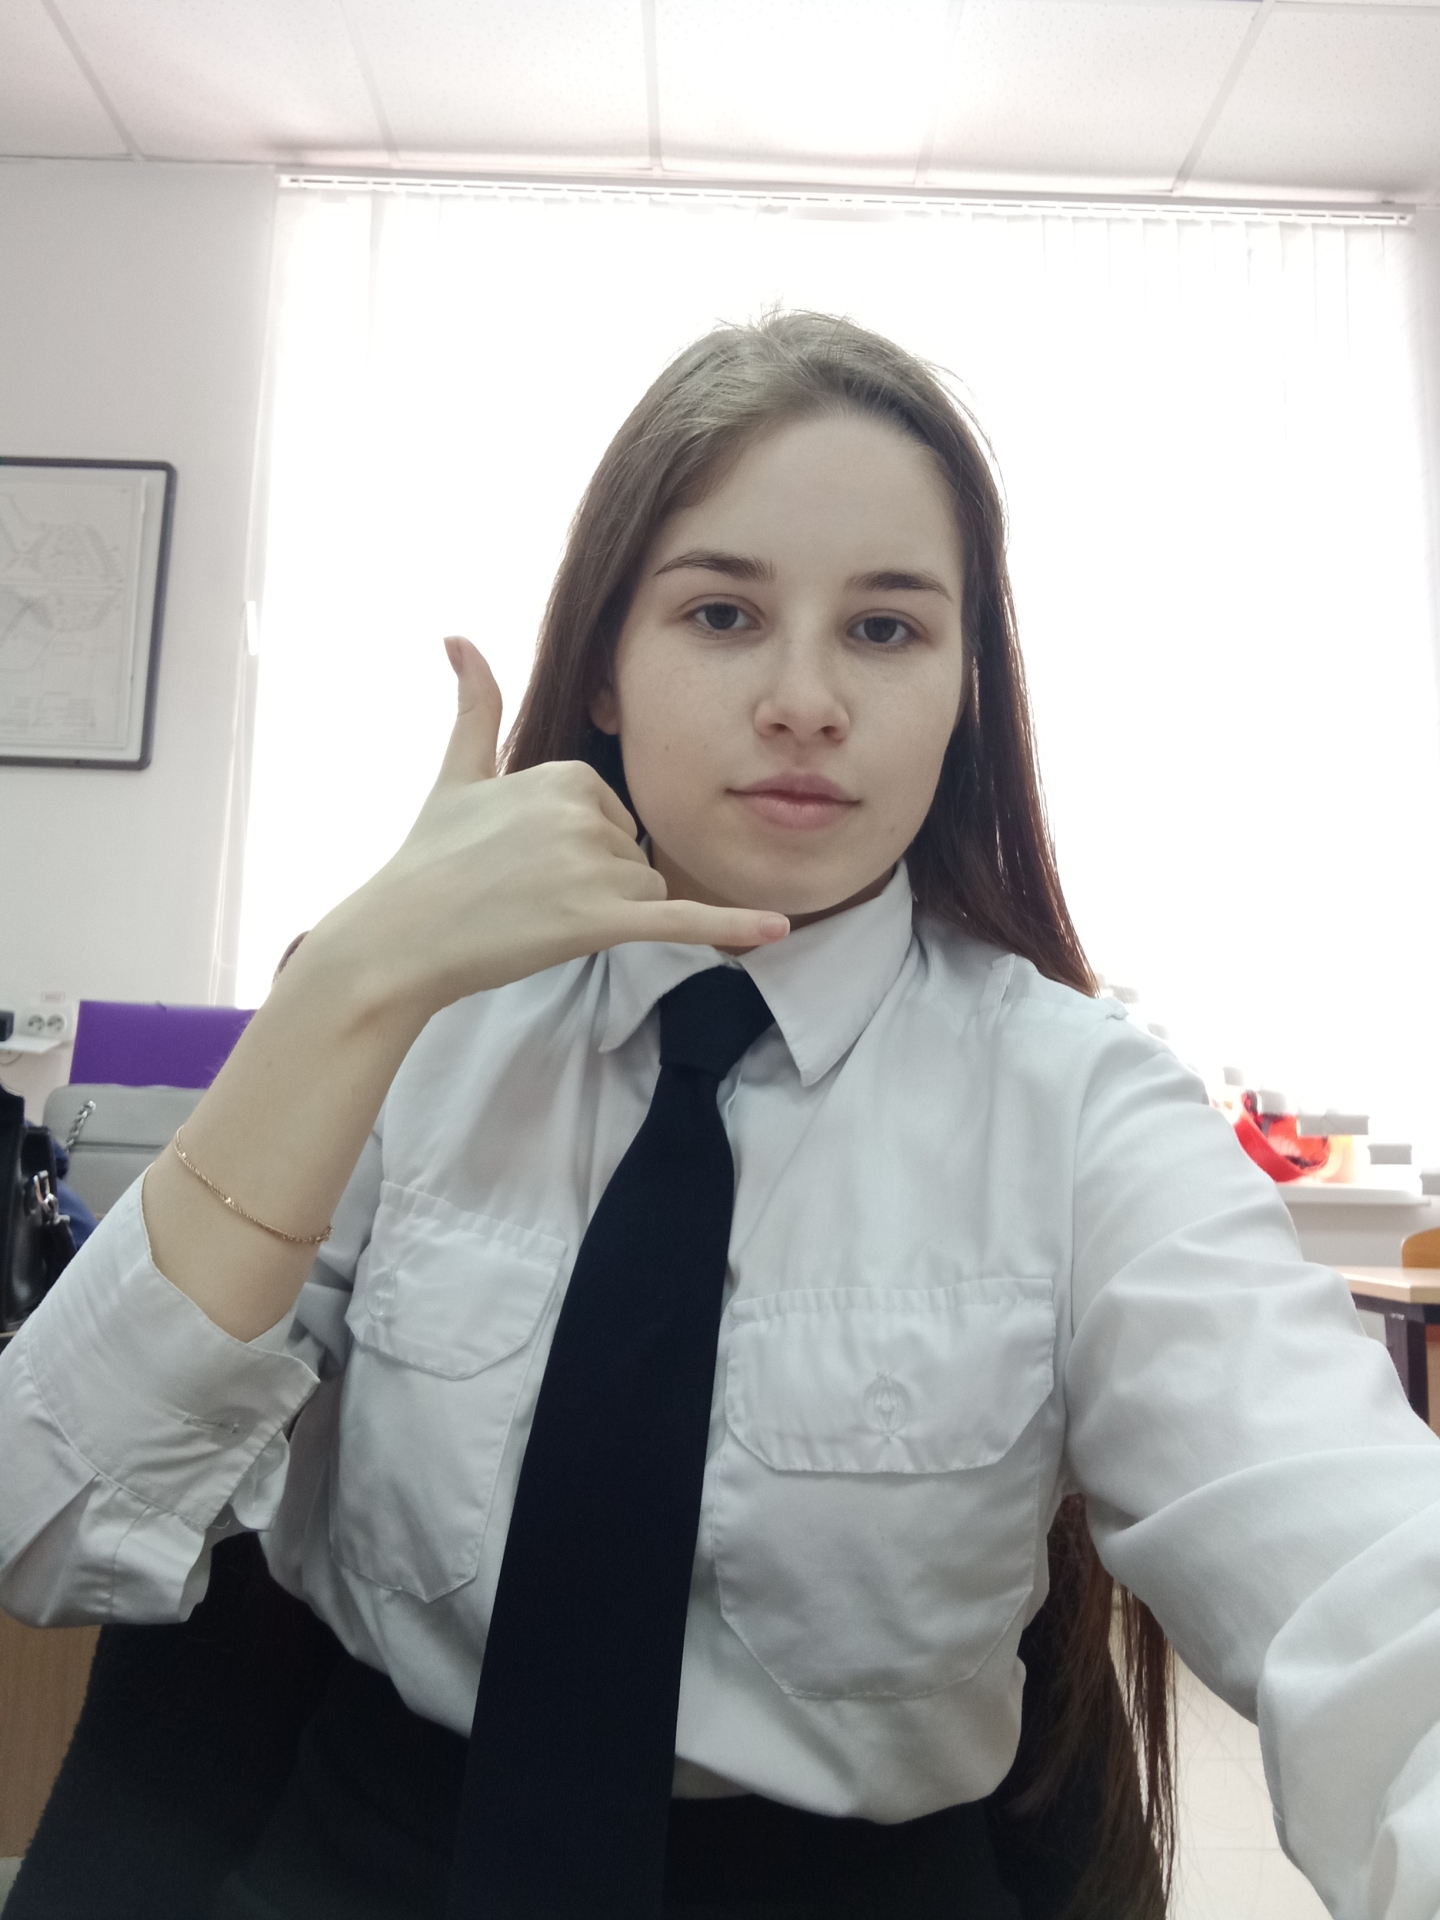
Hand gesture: call